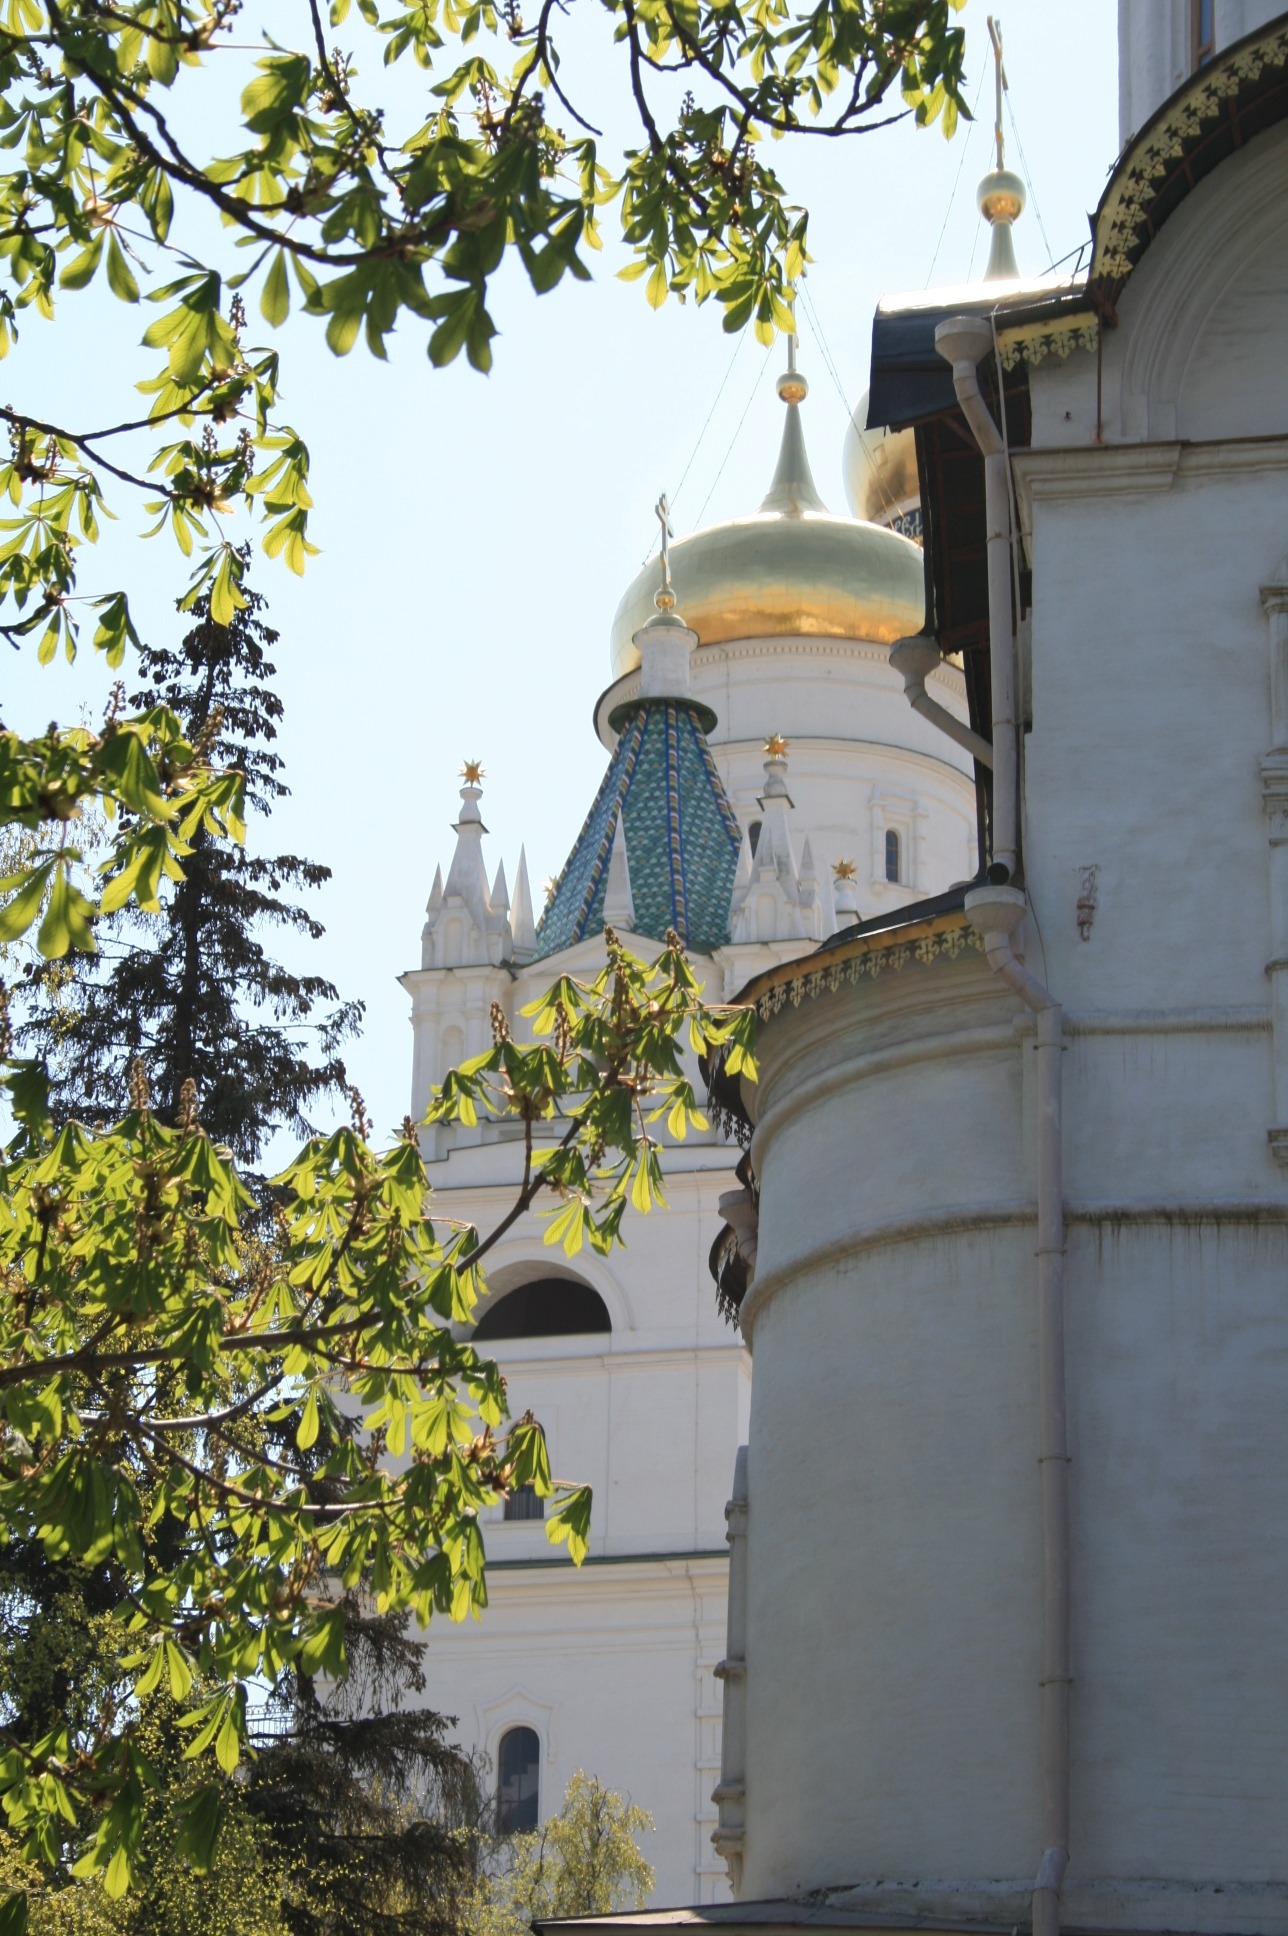
sky, building, chateau, spring, facade, chapel, place of worship, bell tower, spires, monastery, kremlin, domes, light and shade, white walls, golden dome, green trees, church square, tent roof of the annexe